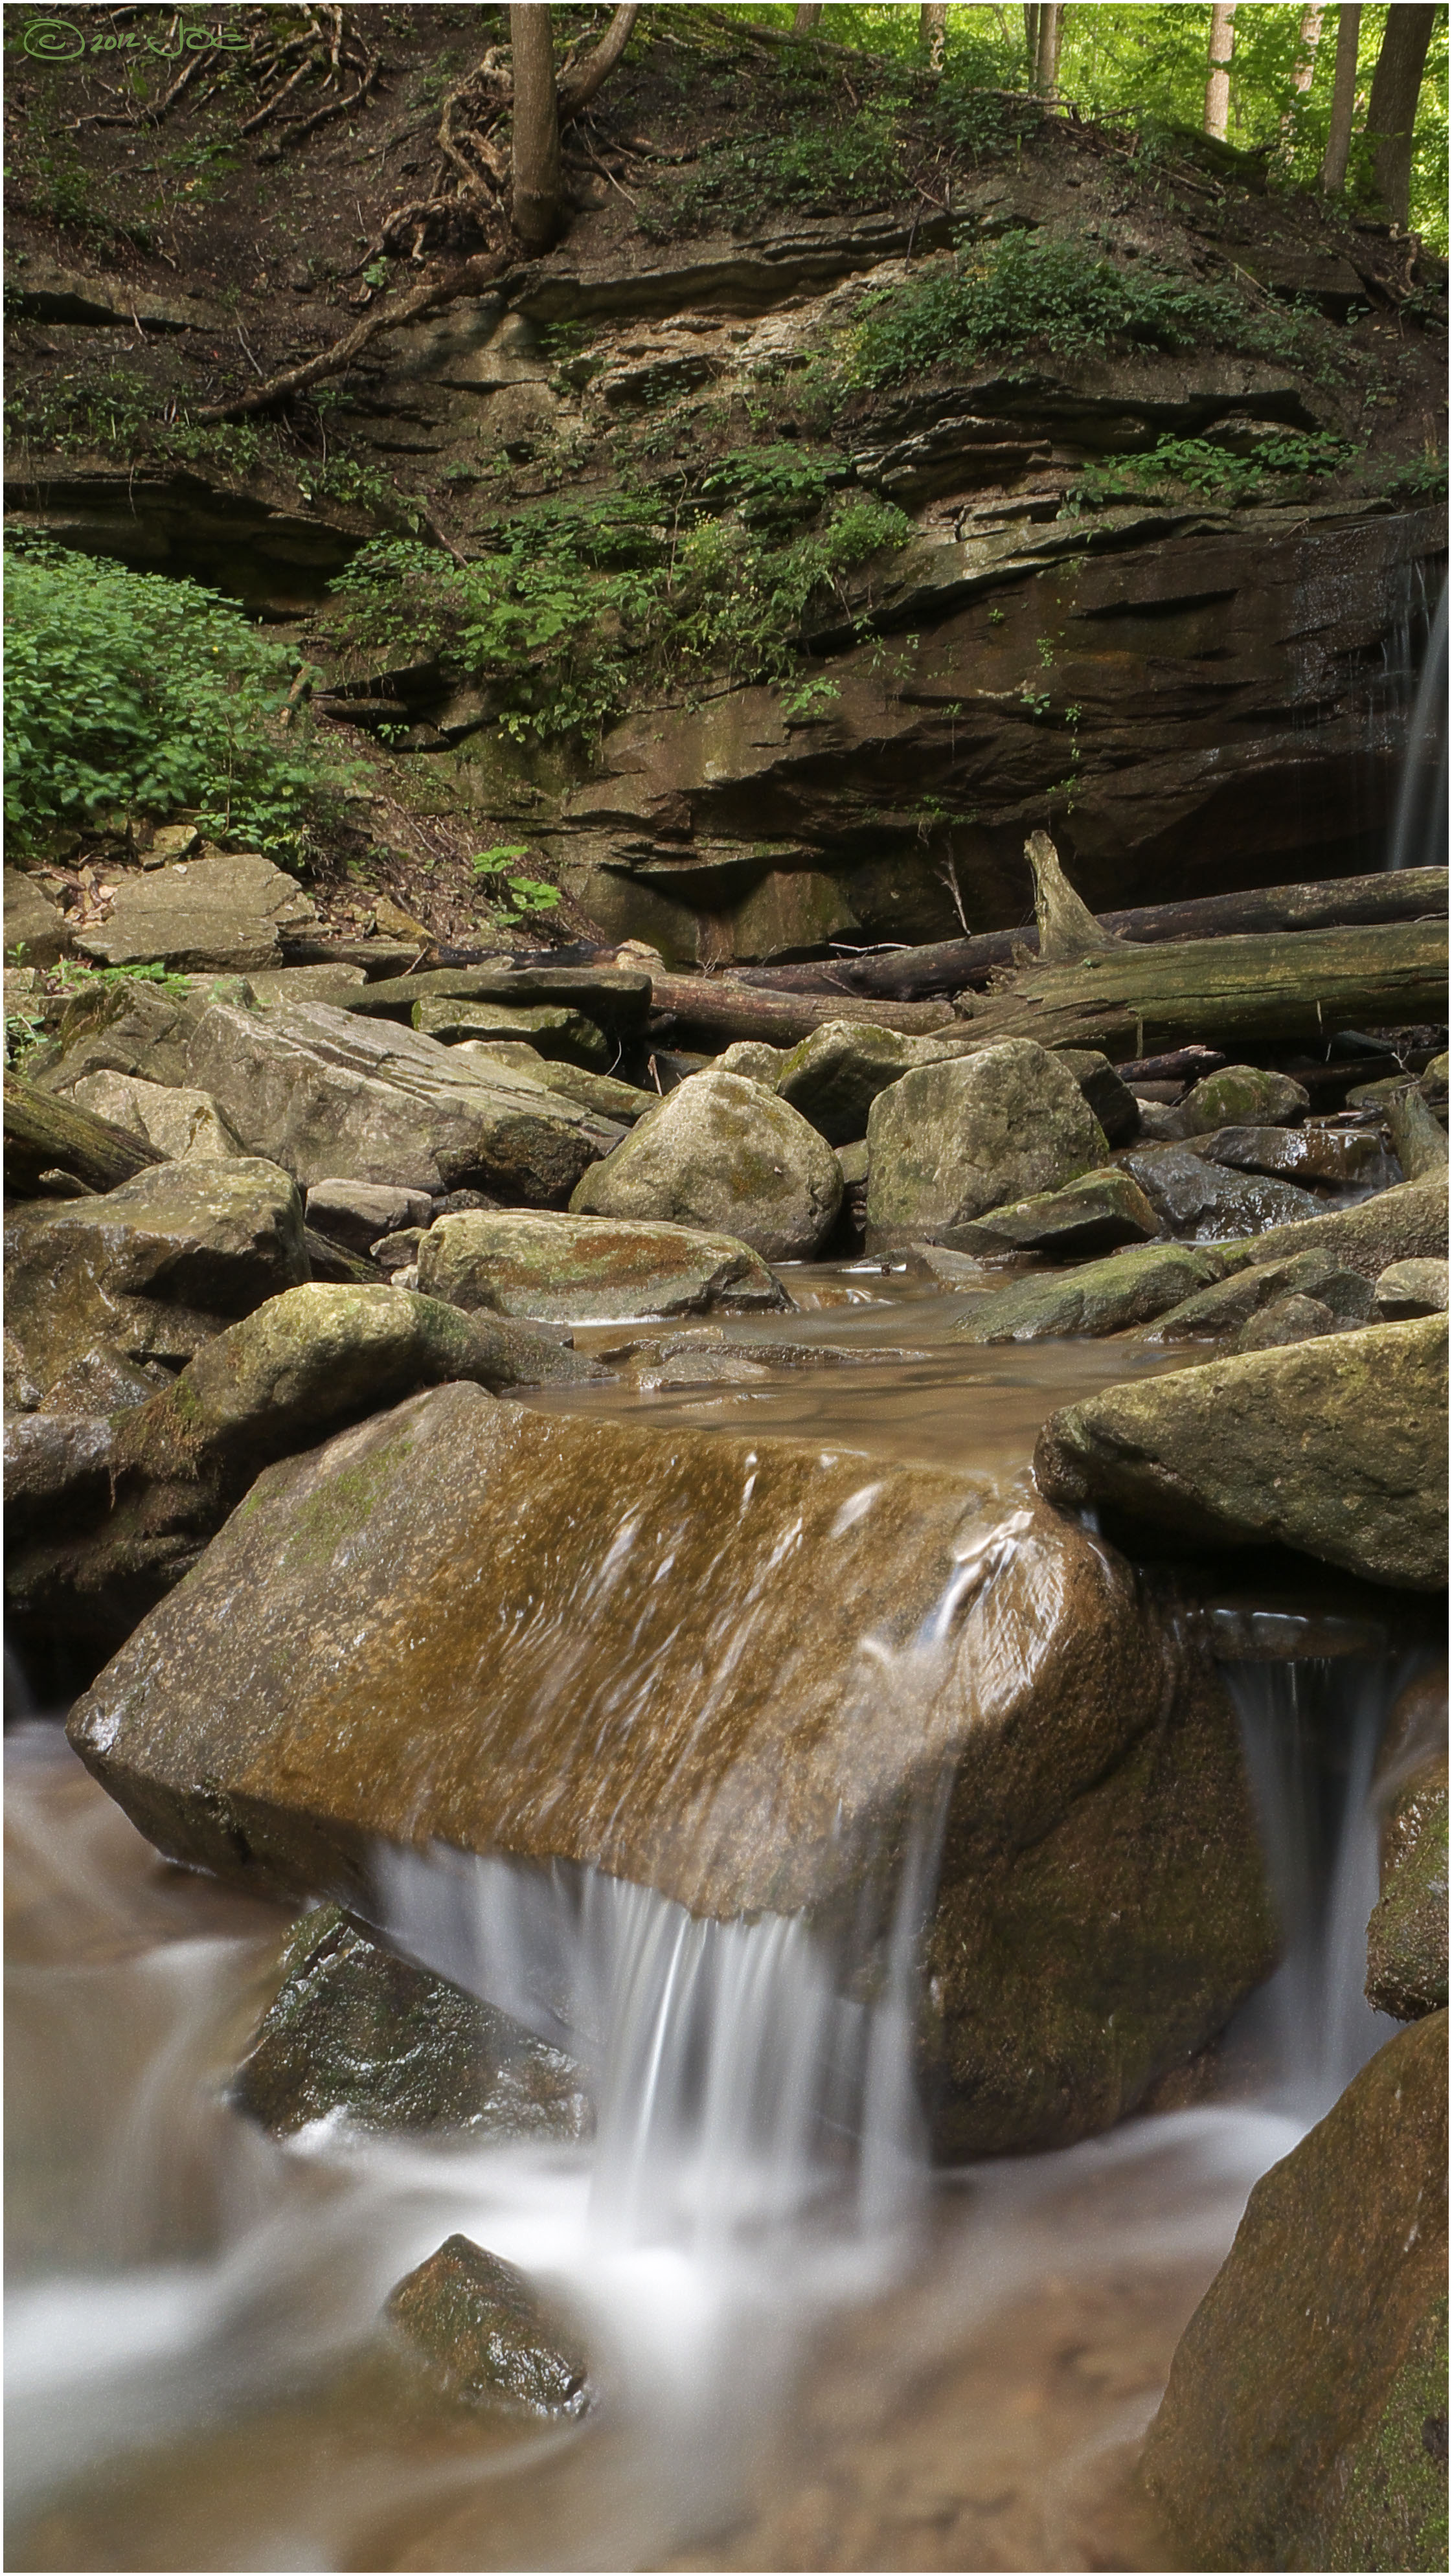
water, nature, forest, rock, waterfall, wilderness, river, valley, stream, autumn, rapid, body of water, falls, ontario, panasonic, dmc, lx7, panasoniclumixdmclx7, hamilton, tews, water feature, watercourse